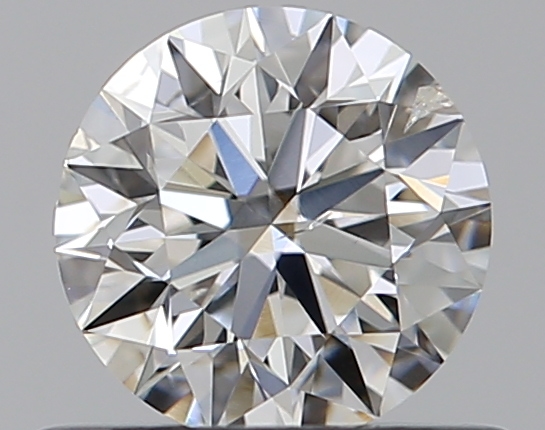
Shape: round
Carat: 0.5
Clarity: SI2
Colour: G
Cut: EX
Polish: VG
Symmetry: EX
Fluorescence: F
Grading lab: GIA
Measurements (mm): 5.04 x 5.07 x 3.17